Helen's Tower

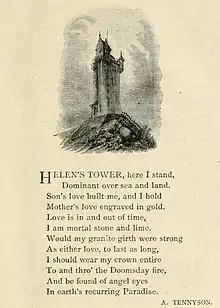
Tennyson's poem as published in Good Words in 1884, illustrated with a picture of Helen's Tower

The walls of the tower are built of a dark massive stone, called "blackstone", laid in rubble courses. The outer surfaces of the blocks were left in low-relief rough rustication. This stone seems to be mostly the local Ordovician-Silurian greywacke that outcrops on the hill's slopes around the tower with perhaps some dolerite (also called basalt). The quoins are hewn out of a different stone that is lighter in colour. It is massive like a granite but has a finer grain and lacks recognisable feldspar, quartz and mica. The true nature of the "granite" has not been established. The tower's projected plinth course is made of this same material. This "granite" is not mentioned in the Listed Buildings Details. The tower's window dressings, corbels and coping are made of whitish or pinkish cross-stratified sandstone. This is also the material of the porch. This sandstone came from the quarries of nearby Scrabo Hill.